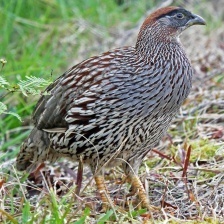
Species: BLACK FRANCOLIN
Scientific name: FRANCOLINUS FRANCOLINUS
ImageNet parent category: partridge